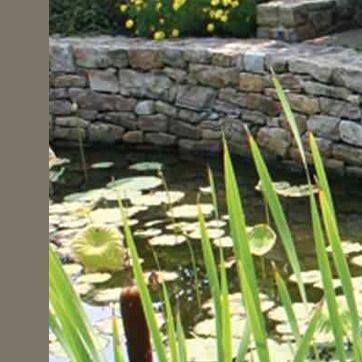
Material: water